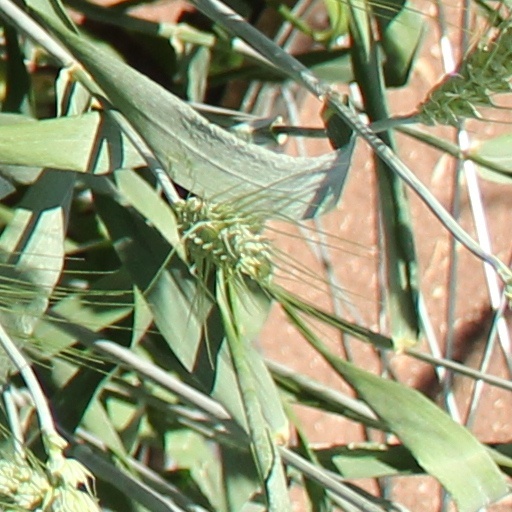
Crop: wheat